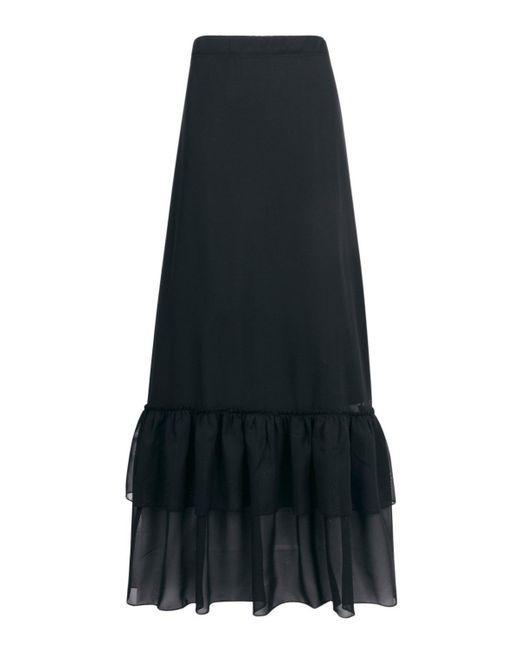
lässiger knöchellanger Volantrock, schlichter schwarzer Chiffon, transparenter, strumpfhaltiger Bund